Udo Steinberg

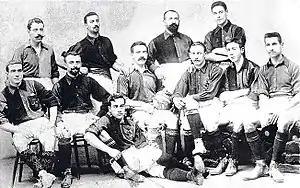
FC Barcelona in 1903. Standing: Llobet, Terradas, Reig and Vidal. Seated: Ossó, Steinberg, Meyer, Witty, Gamper, Harris and Lassaletta.

Together with Gamper, the Morris brothers (Samuel, Enrique, Miguel) and Alfonso Albéniz, he was a member of the Barcelona side that participated in the very first national tournament played in Spain, the 1902 Copa de la Coronación, helping Barça reach the final on 15 May 1902, where they were beaten 2–1 by Bizcaya (a combination of players from Athletic Club and Bilbao Football Club). In the semi-finals on 13 May, Steinberg went down in history as one of the eleven footballers who played in the very first El Clásico in history, netting twice in a 3–1 comeback victory for Barça against Madrid FC (later Real), thus becoming Barça's first-ever goalscorer in the history of this eternal clash.